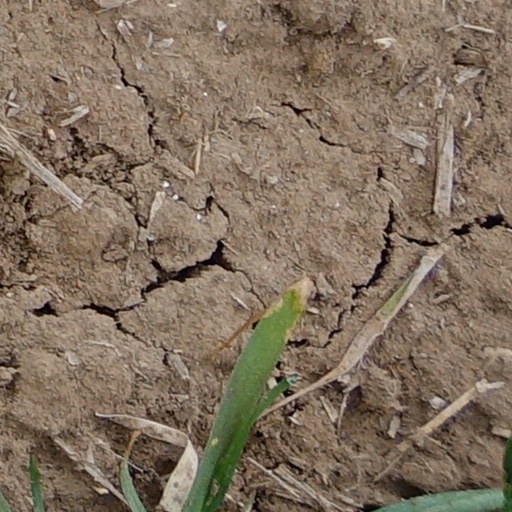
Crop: wheat